Jivraj Narayan Mehta

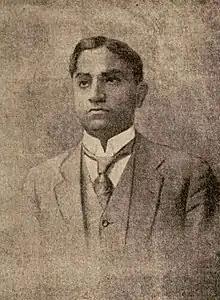
c. 1916

Mehta was the founder of Seth Gordhandas Sunderdas Medical College and King Edward VII Memorial Hospital, Mumbai. He served in these institutions as their first dean over a period of 17 years (1925–1942).